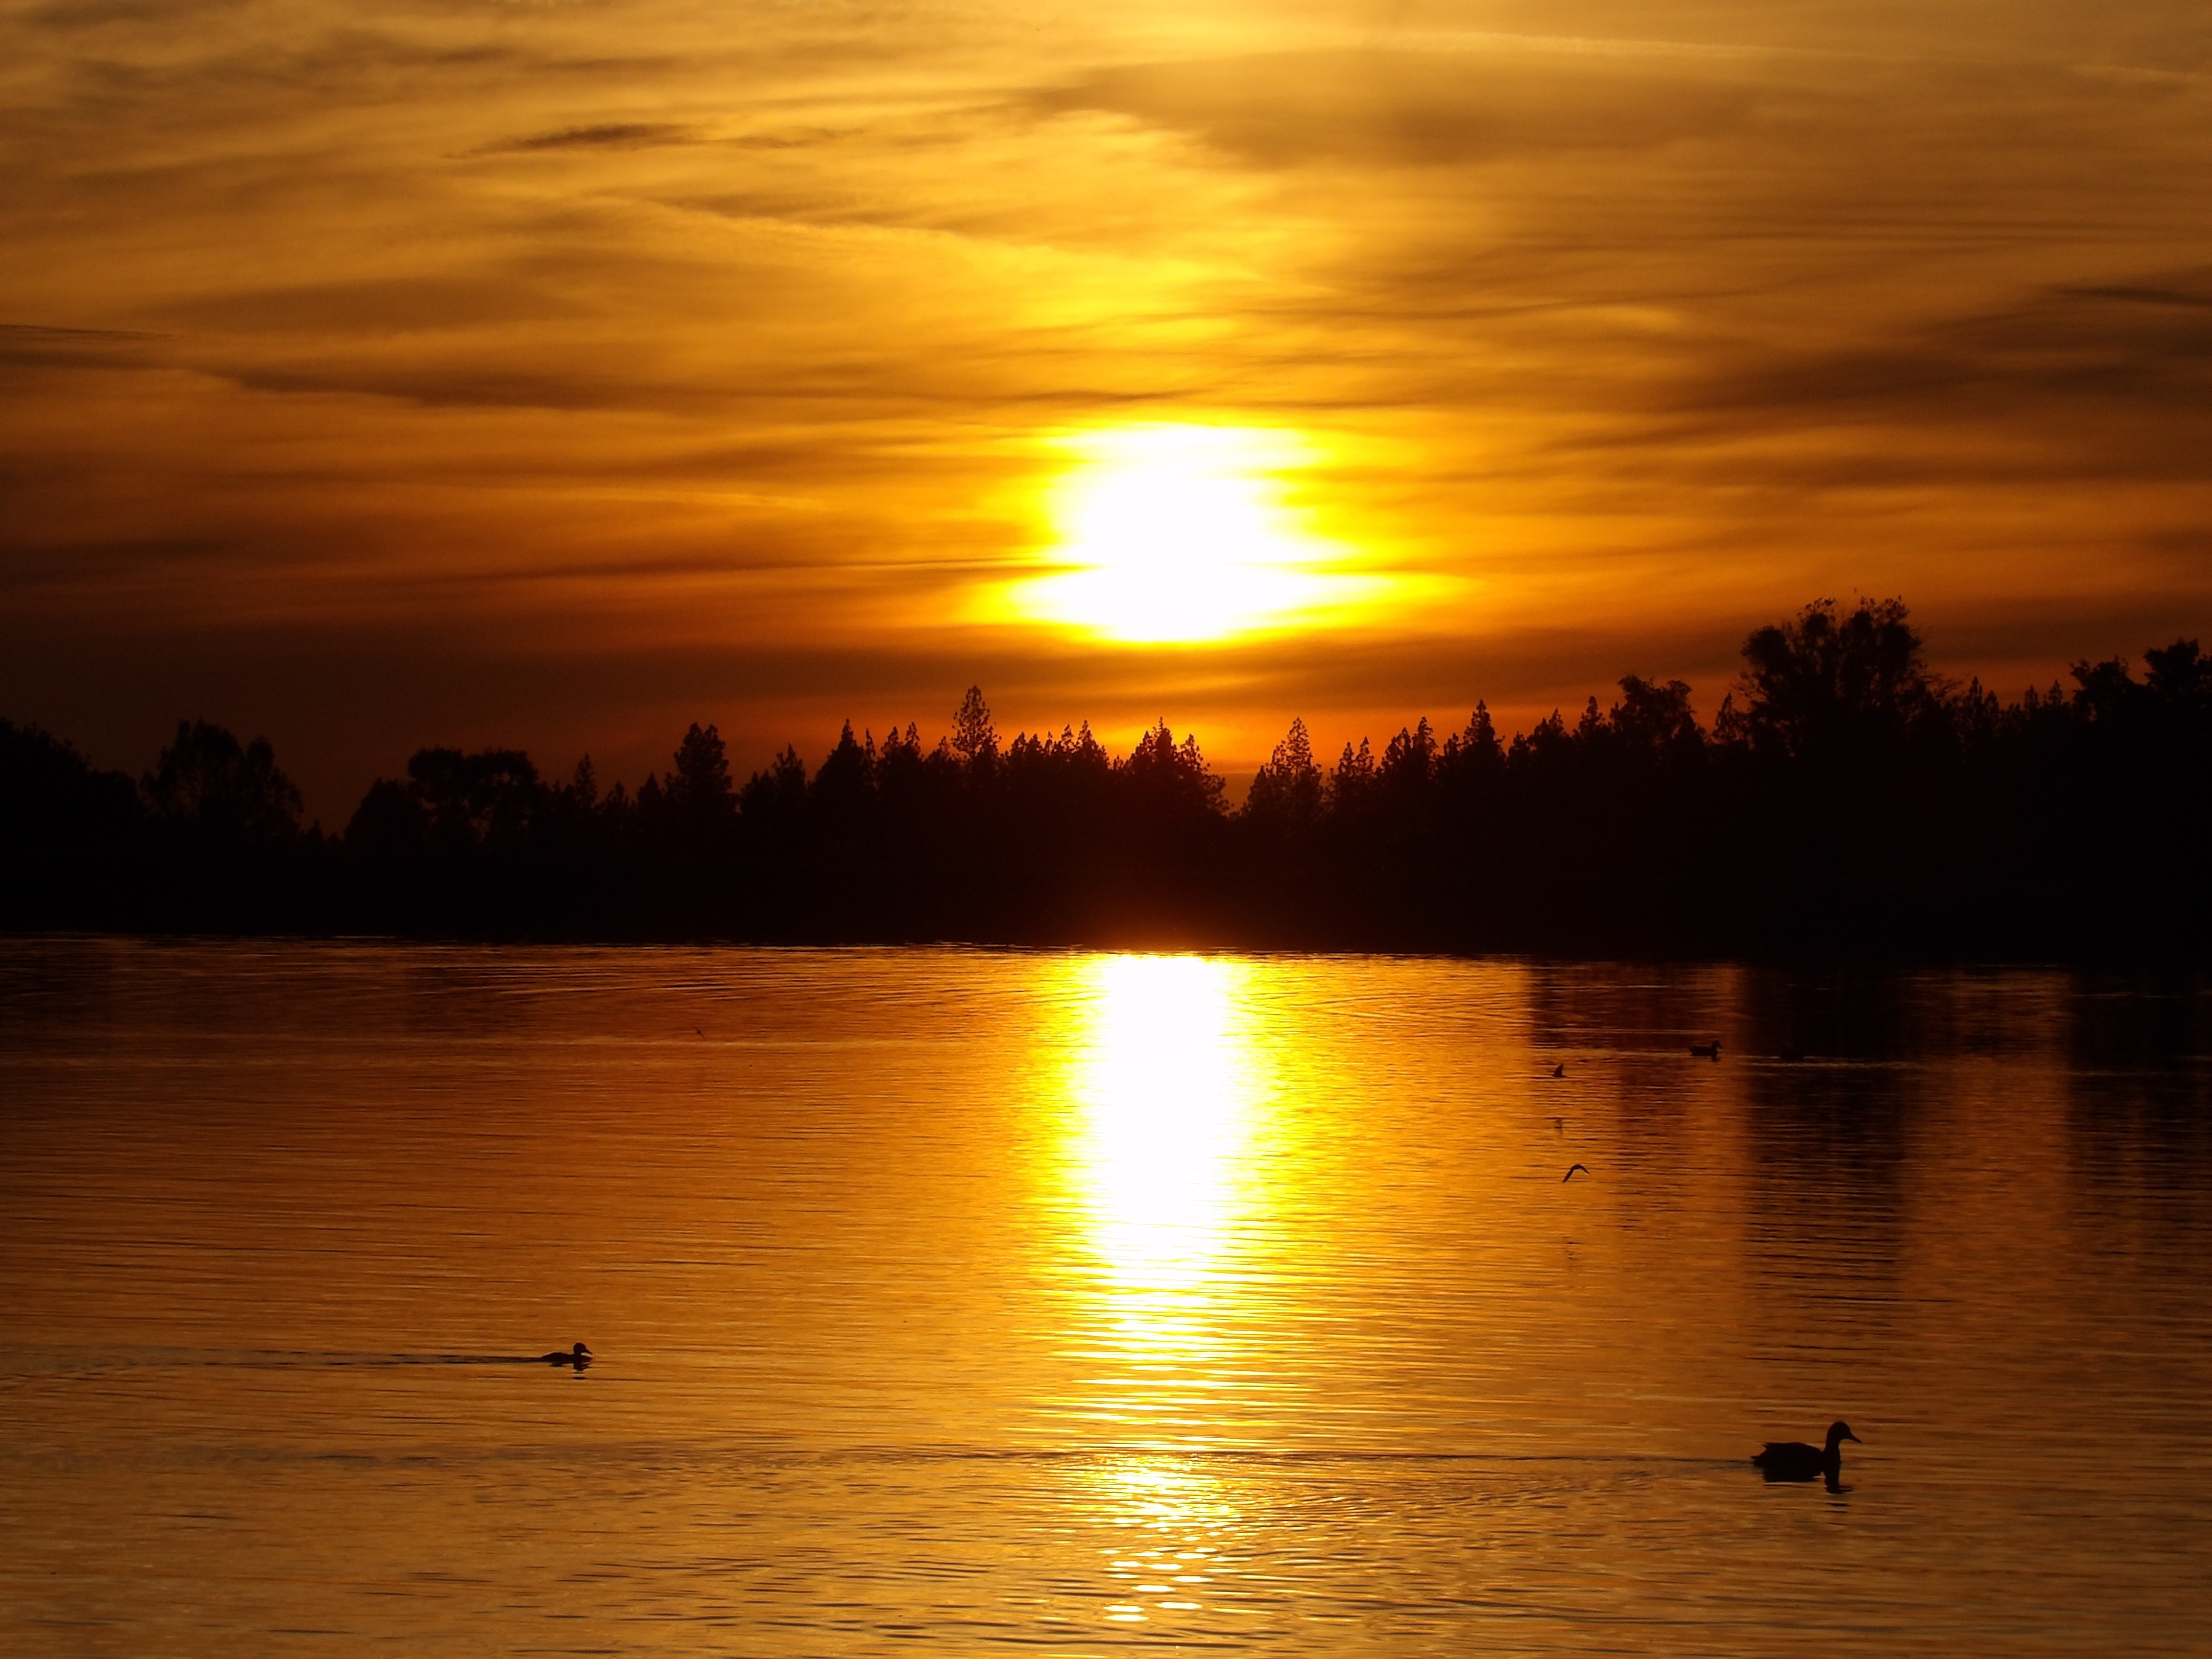
sun, sunrise, sunset, sunlight, morning, lake, dawn, dusk, evening, reflection, afterglow, red sky at morning